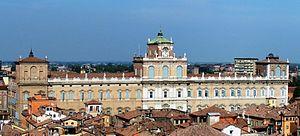
L'Académie militaire de Modène est une université militaire italienne située à Modène ouverte aux garçons et filles dont la finalité est la sélection et la formation initiale d'élèves officiers de l'Armée Italienne et de l'Arme des Carabiniers.
Le Palazzo Ducale est un palais italien du XVIIᵉ siècle de style baroque, situé à Modène en Émilie-Romagne. Il était la résidence des ducs de Modène de la Maison d'Este entre 1452 et 1859. Il héberge à ce jour l'Académie militaire de Modène, un musée militaire, et une librairie.